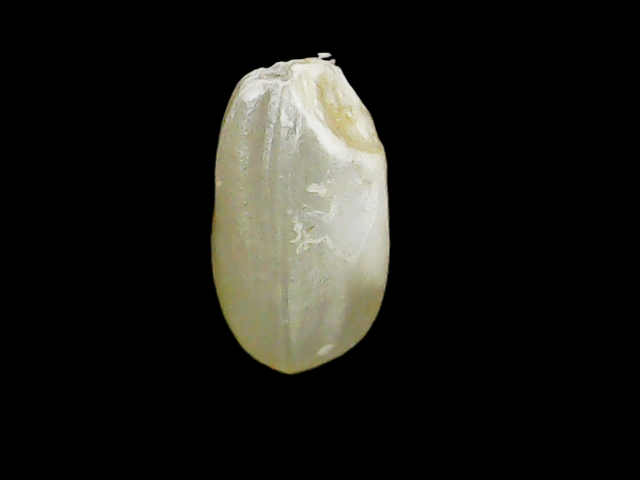
Rice variety: Binadhan8